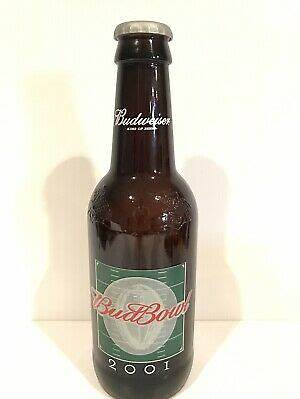
Waste category: glass